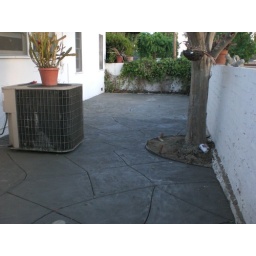
Tomorrow I'm going to plant some flowers around the base of the tree.